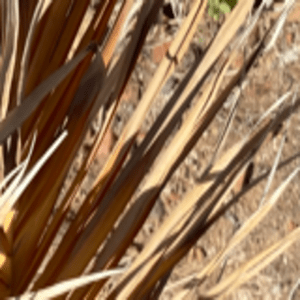
Label: Magnesium Deficiency